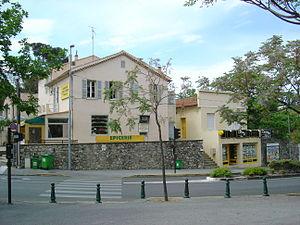
Quartier du Cap Brun Place Général Baratier -Toulon
Le cap Brun désigne deux lieux différents. Tout d'abord c'est une petite presqu'île rocheuse située au nord de la rade de Toulon, à l'est de la ville. Ensuite par extension le Cap Brun désigne un quartier qui s'étale à l'ubac du mont de la batterie surmontant le cap. Le centre est situé à 1 km à vol d'oiseau du cap proprement dit et à plus de 2 km par la route. Sur sa hauteur appartenant à la Provence cristalline a été construit au XIXᵉ siècle un fort. L'urbanisation de Toulon vers l'est au cours du XXᵉ siècle a donné naissance à un nouveau quartier, le Cap Brun, à l'est du quartier du Mourillon. Les prix de l'immobilier sont parmi les plus chers de la ville.